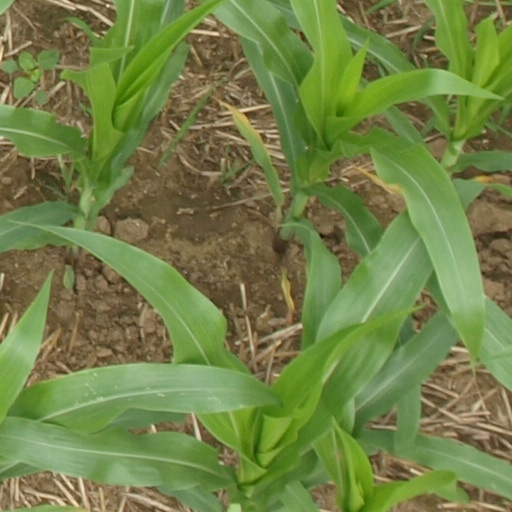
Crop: maize; corn